Rail transport in Singapore

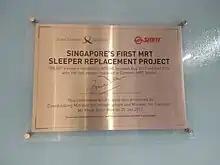
The old timber sleepers on the two oldest MRT lines were replaced with concrete ones from 2013 to 2016.

By the time the Second World War ended in 1945, the FMSR was still operating six stations along the line: Tanjong Pagar, Tanglin Halt, Bukit Timah, Bukit Panjang, Kranji and Woodlands. In 1946, the FMSR closed Tanglin Halt, Bukit Panjang and Kranji to allow for faster travel between Woodlands and Tanjong Pagar. Meanwhile, FMSR was renamed as Malayan Railways in 1948 after the formation of the Federation of Malaya; in 1962 it was renamed again as Keretapi Tanah Melayu (KTM).